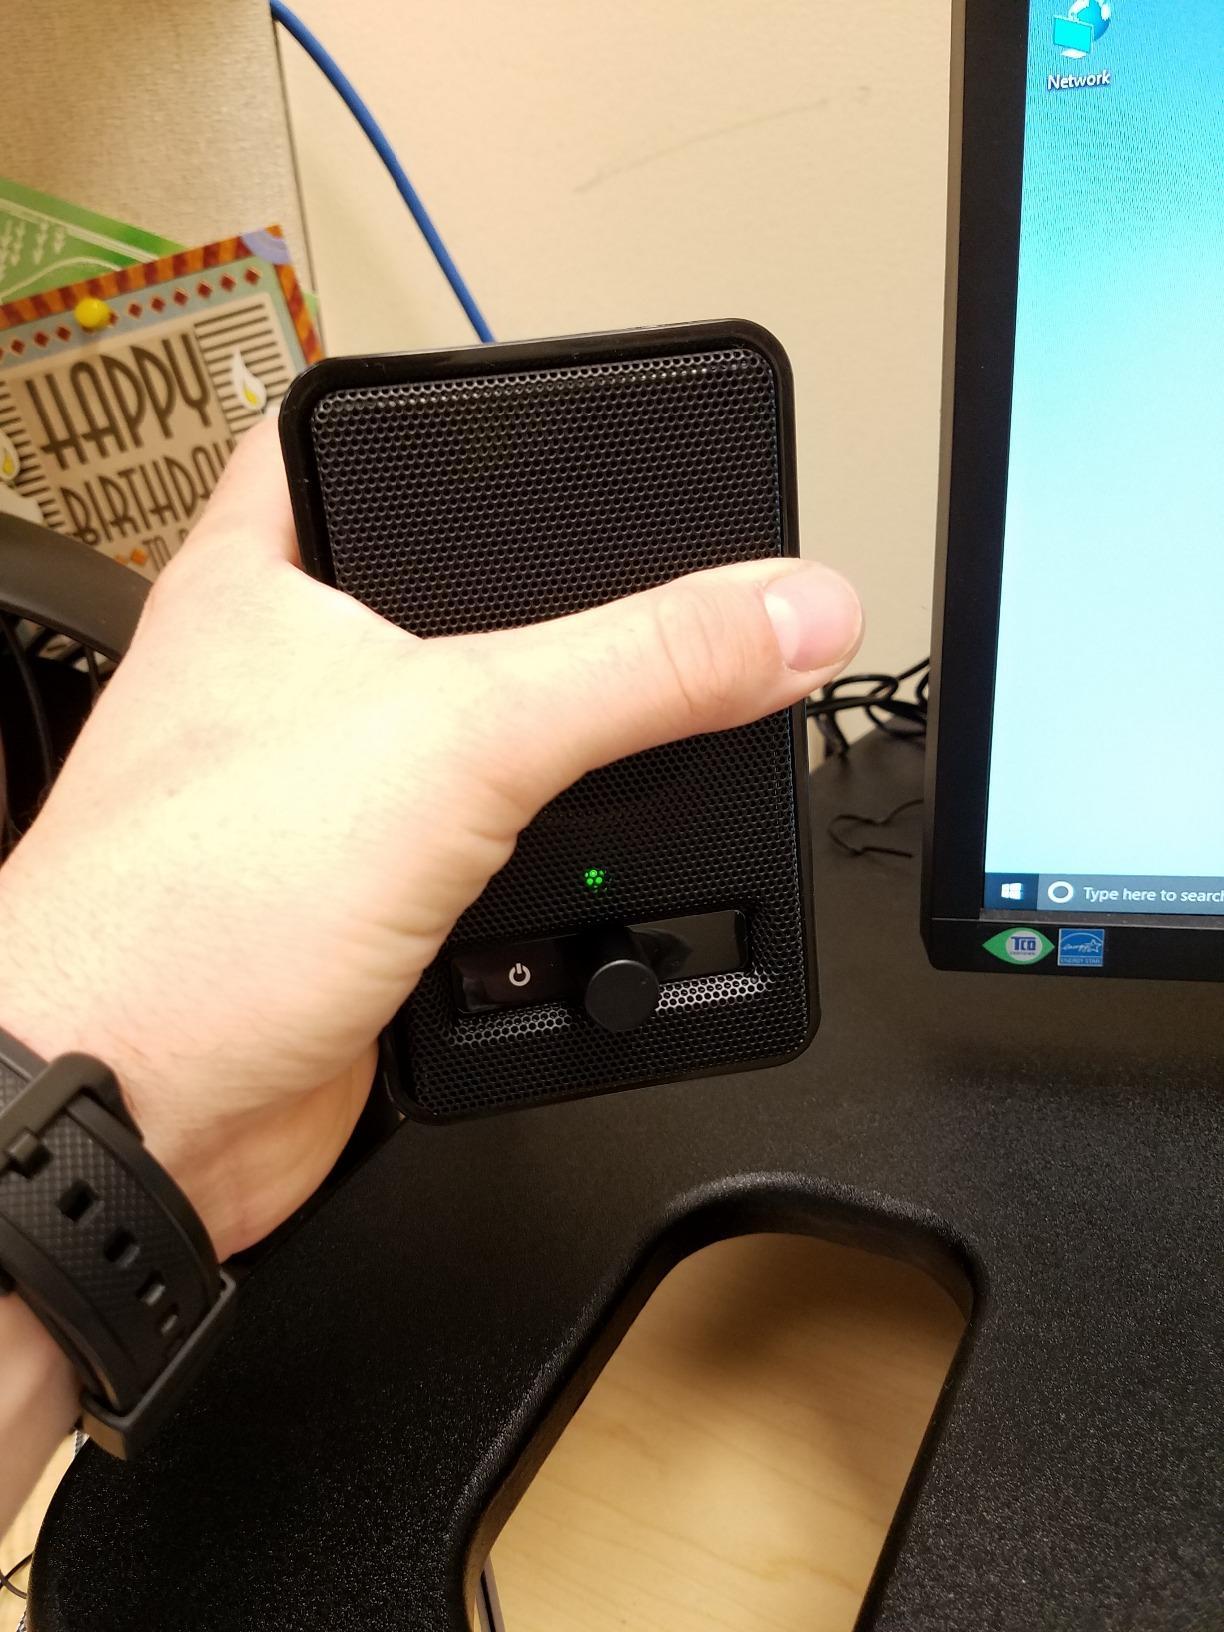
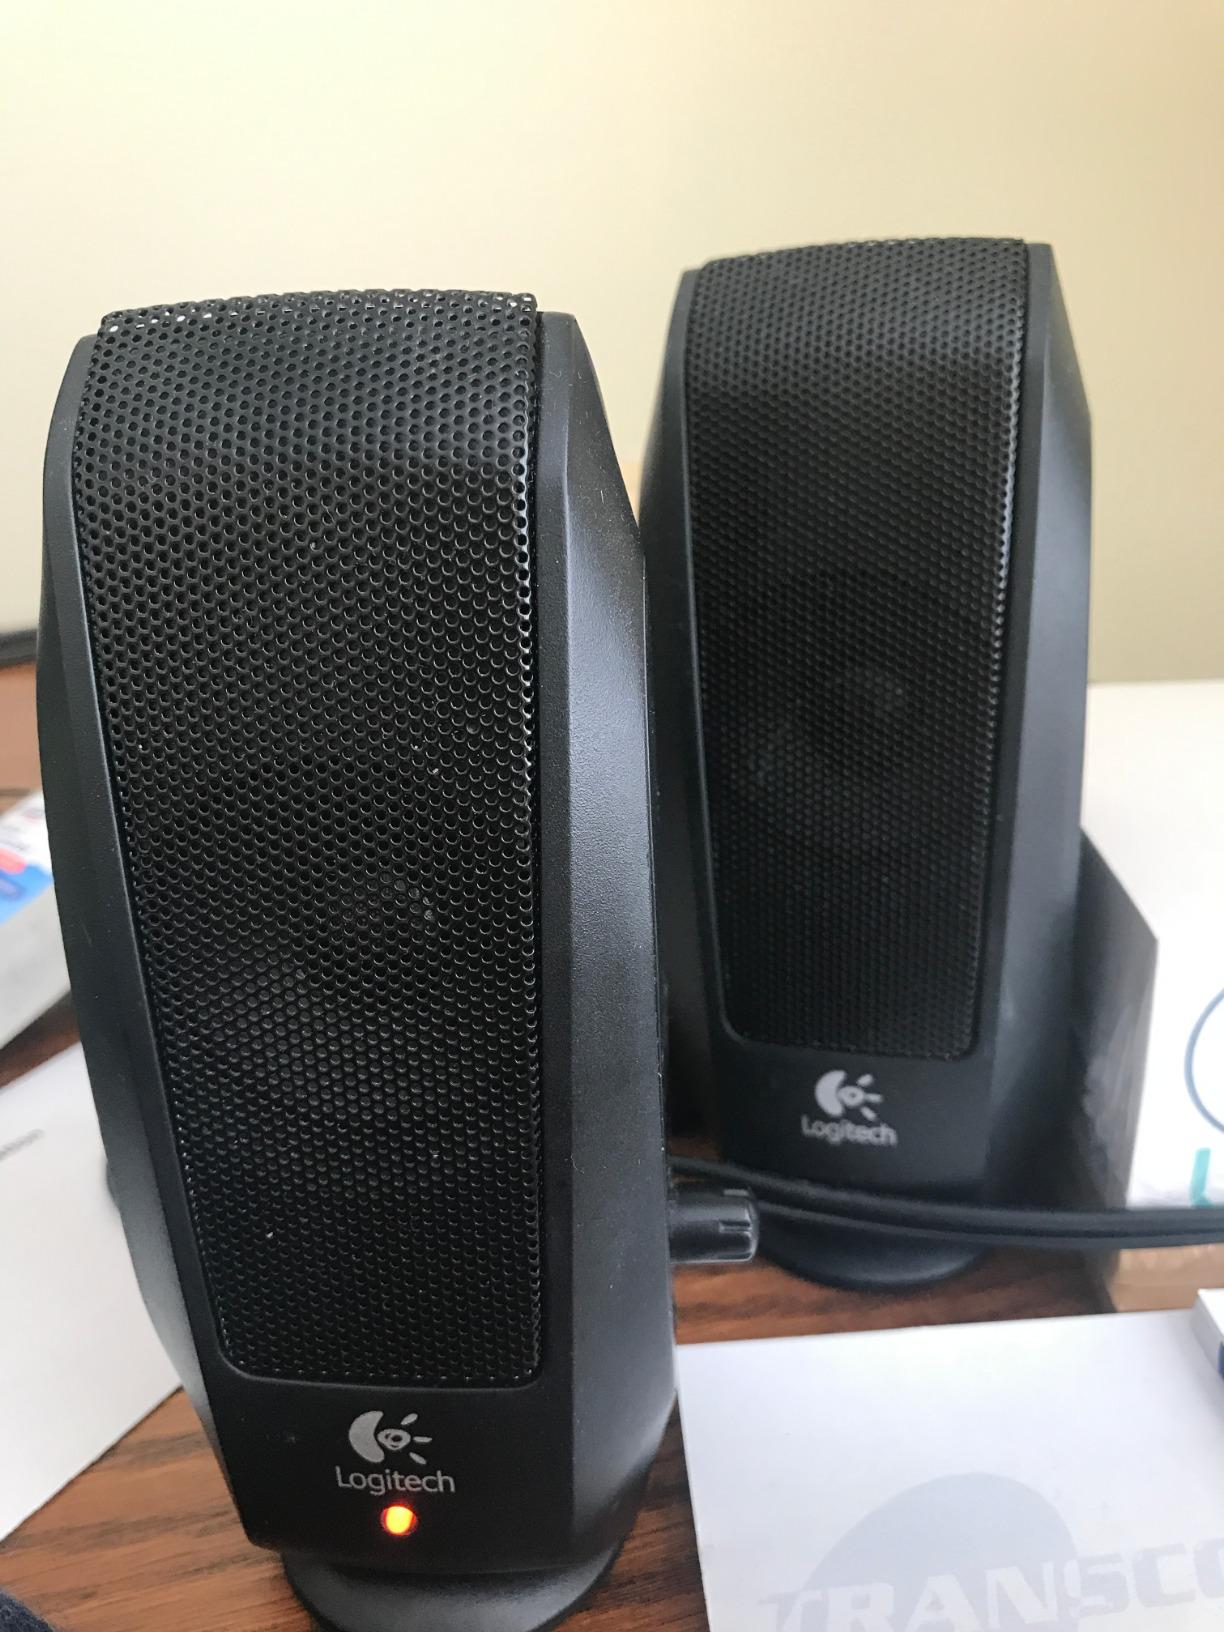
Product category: speaker
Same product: no